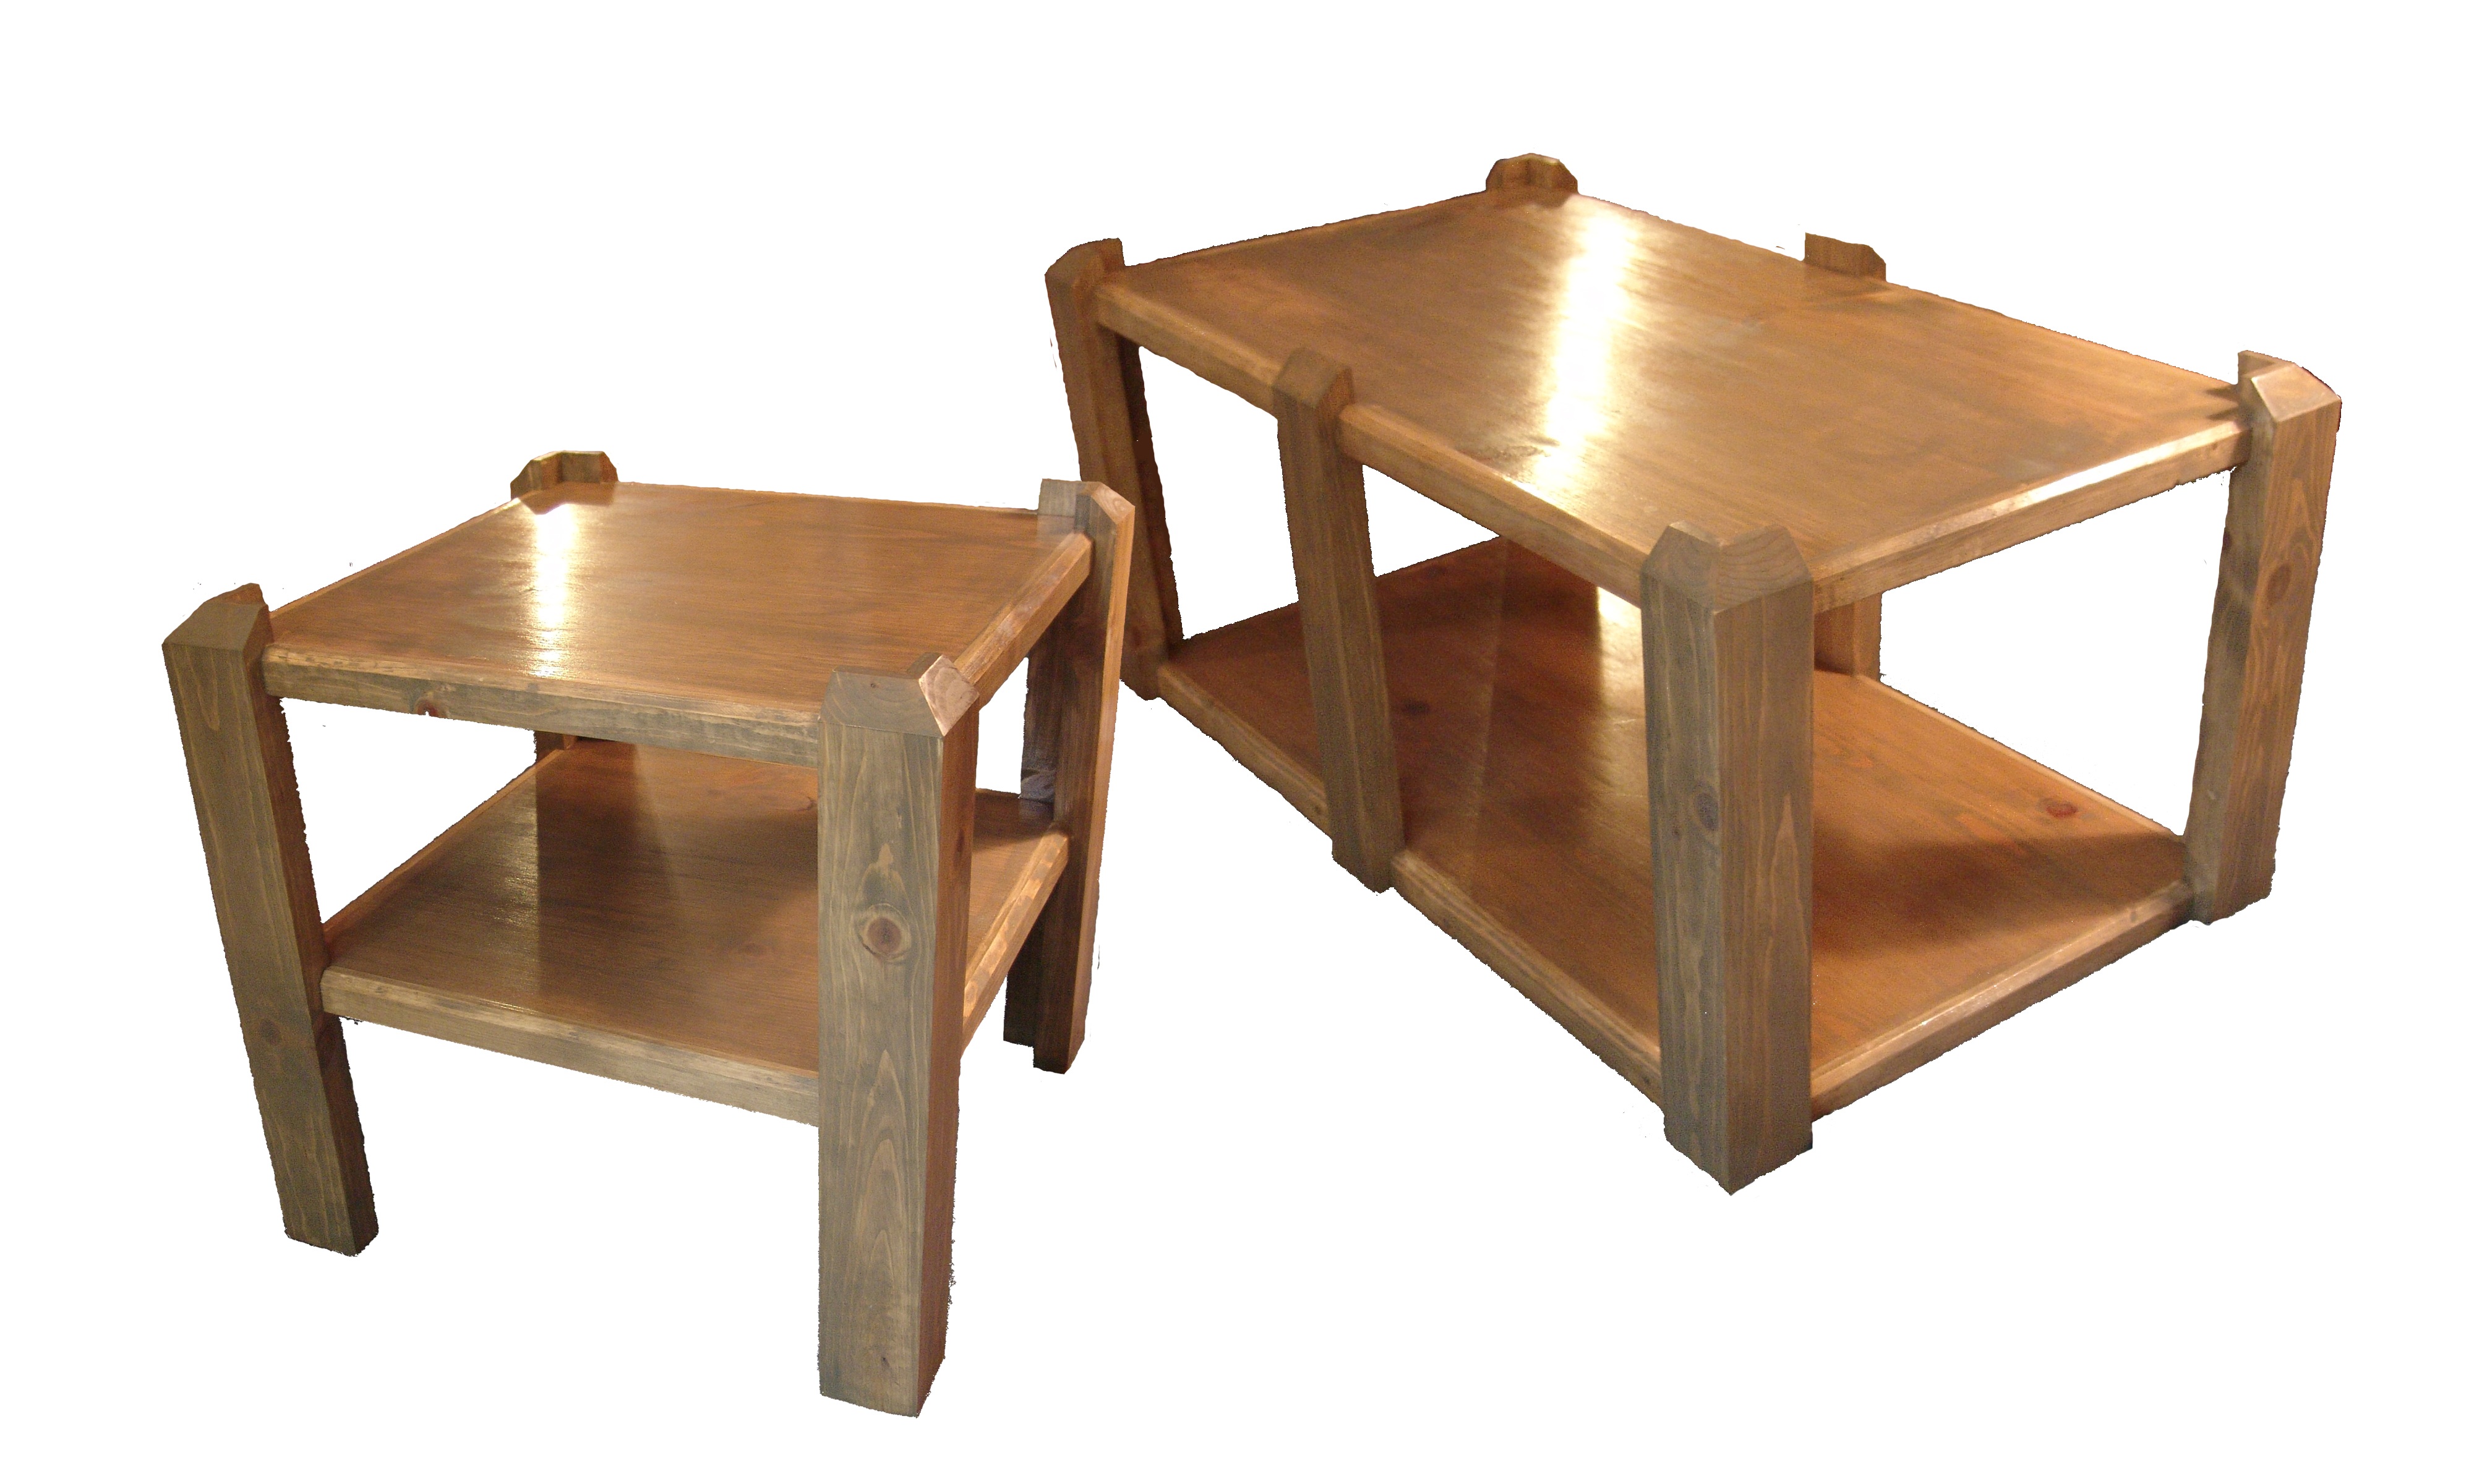
table, wood, interior, shelf, furniture, decor, coffee table, product, carpenter, design, woodwork, carpentry, rectangle, wooden, handmade, craftsman, man made object, end table